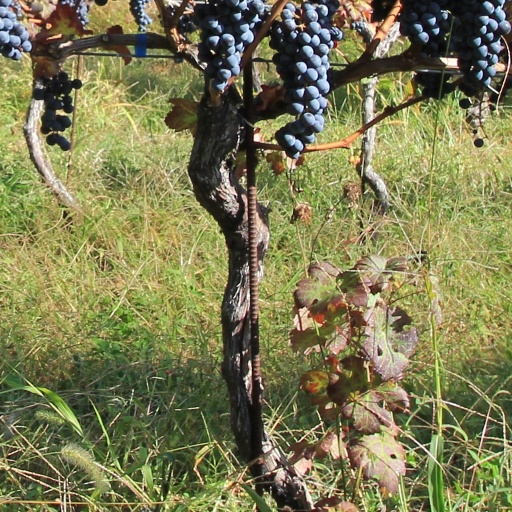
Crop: grape